Huawei station (Shenzhen Metro)

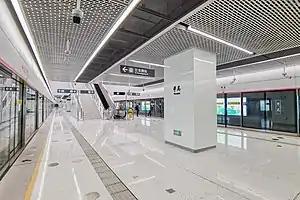
Platform in November 2020

Huawei station, is a station on Line 10 of the Shenzhen Metro. It opened on 18 August 2020. Huawei station is located right next to Huawei Shenzhen Base. In 2018 it was forbidden by the Shenzhen Bureau of Planning and Natural Resources to name stations after corporate entities, however since the plans for the line were already approved in 2016, the name 'Huawei' was still allowed. Upon opening of the stations, it proved a popular spot for people to take pictures with their phones in front of the station sign.